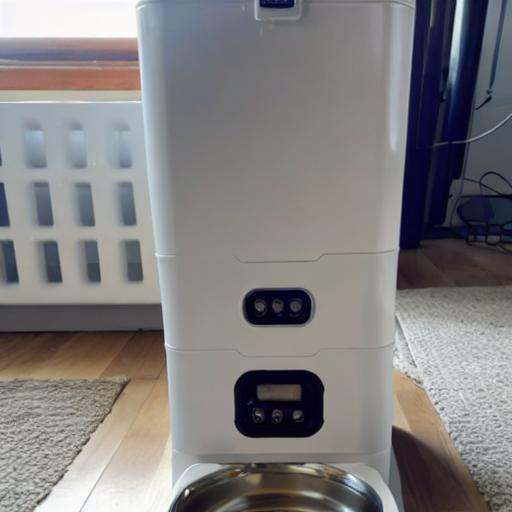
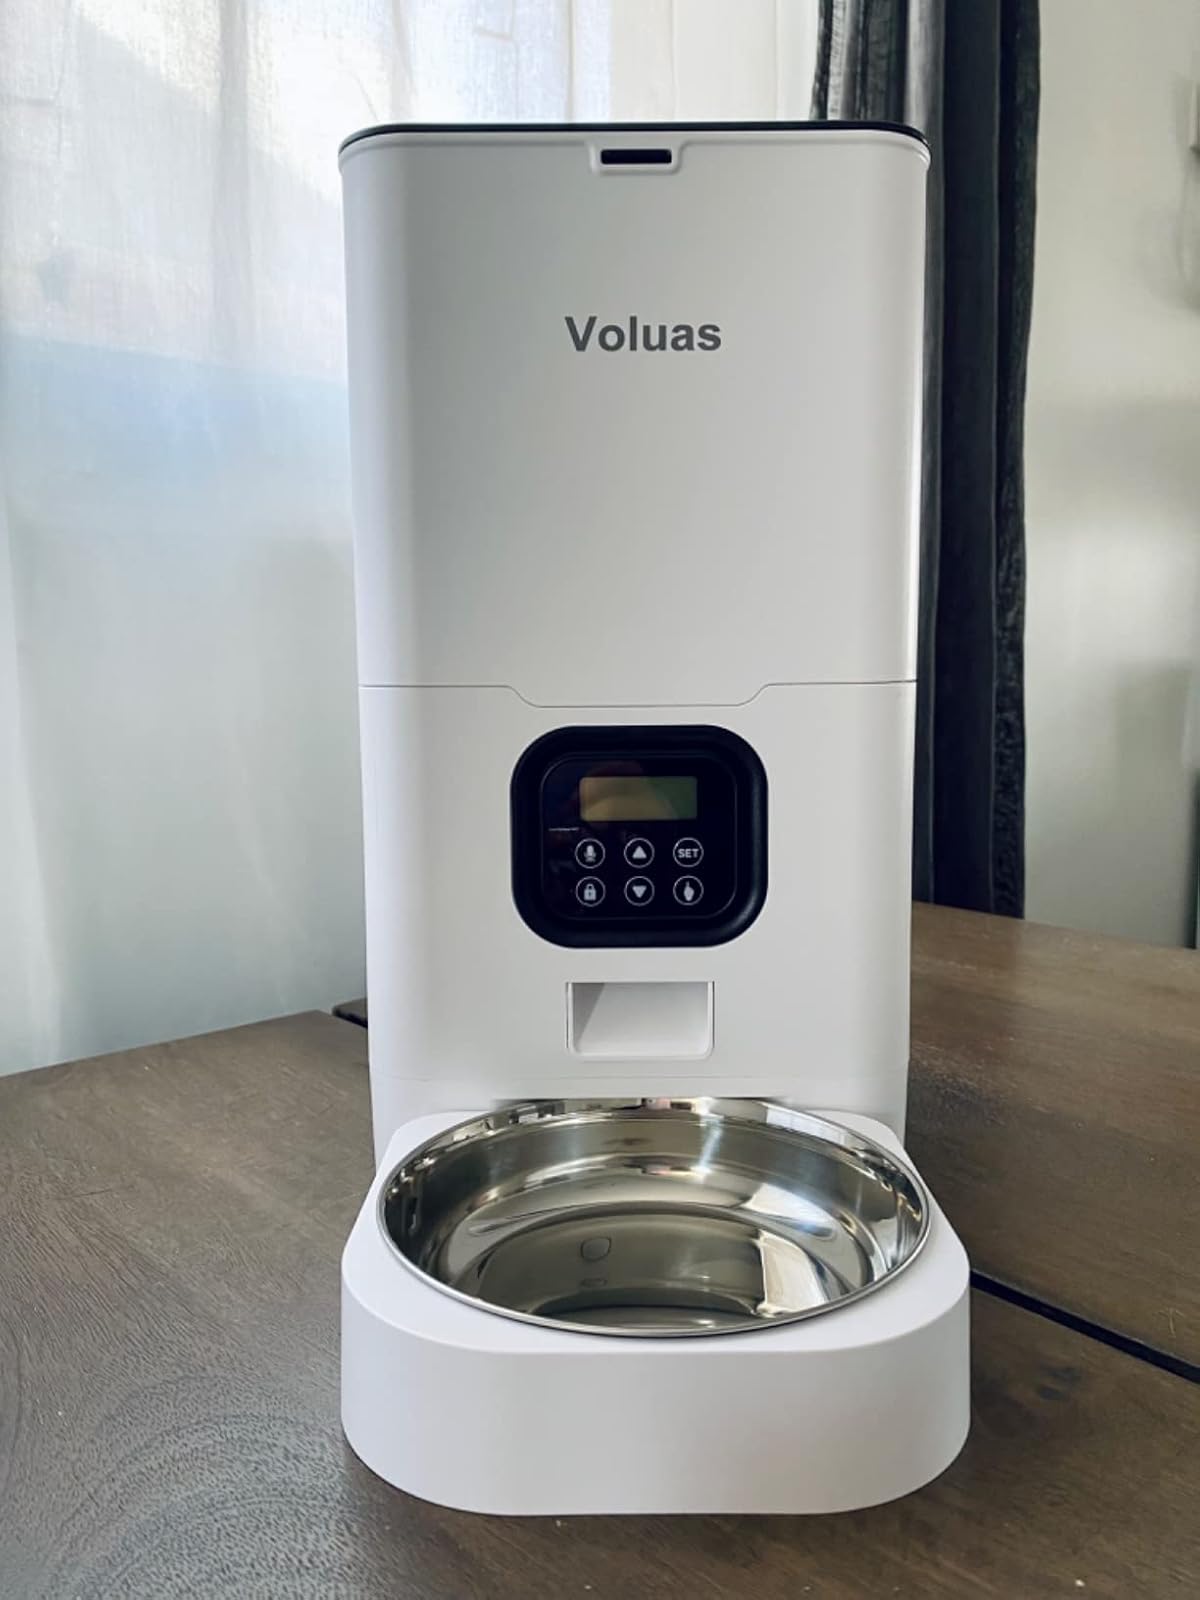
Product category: items_feeder
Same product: no